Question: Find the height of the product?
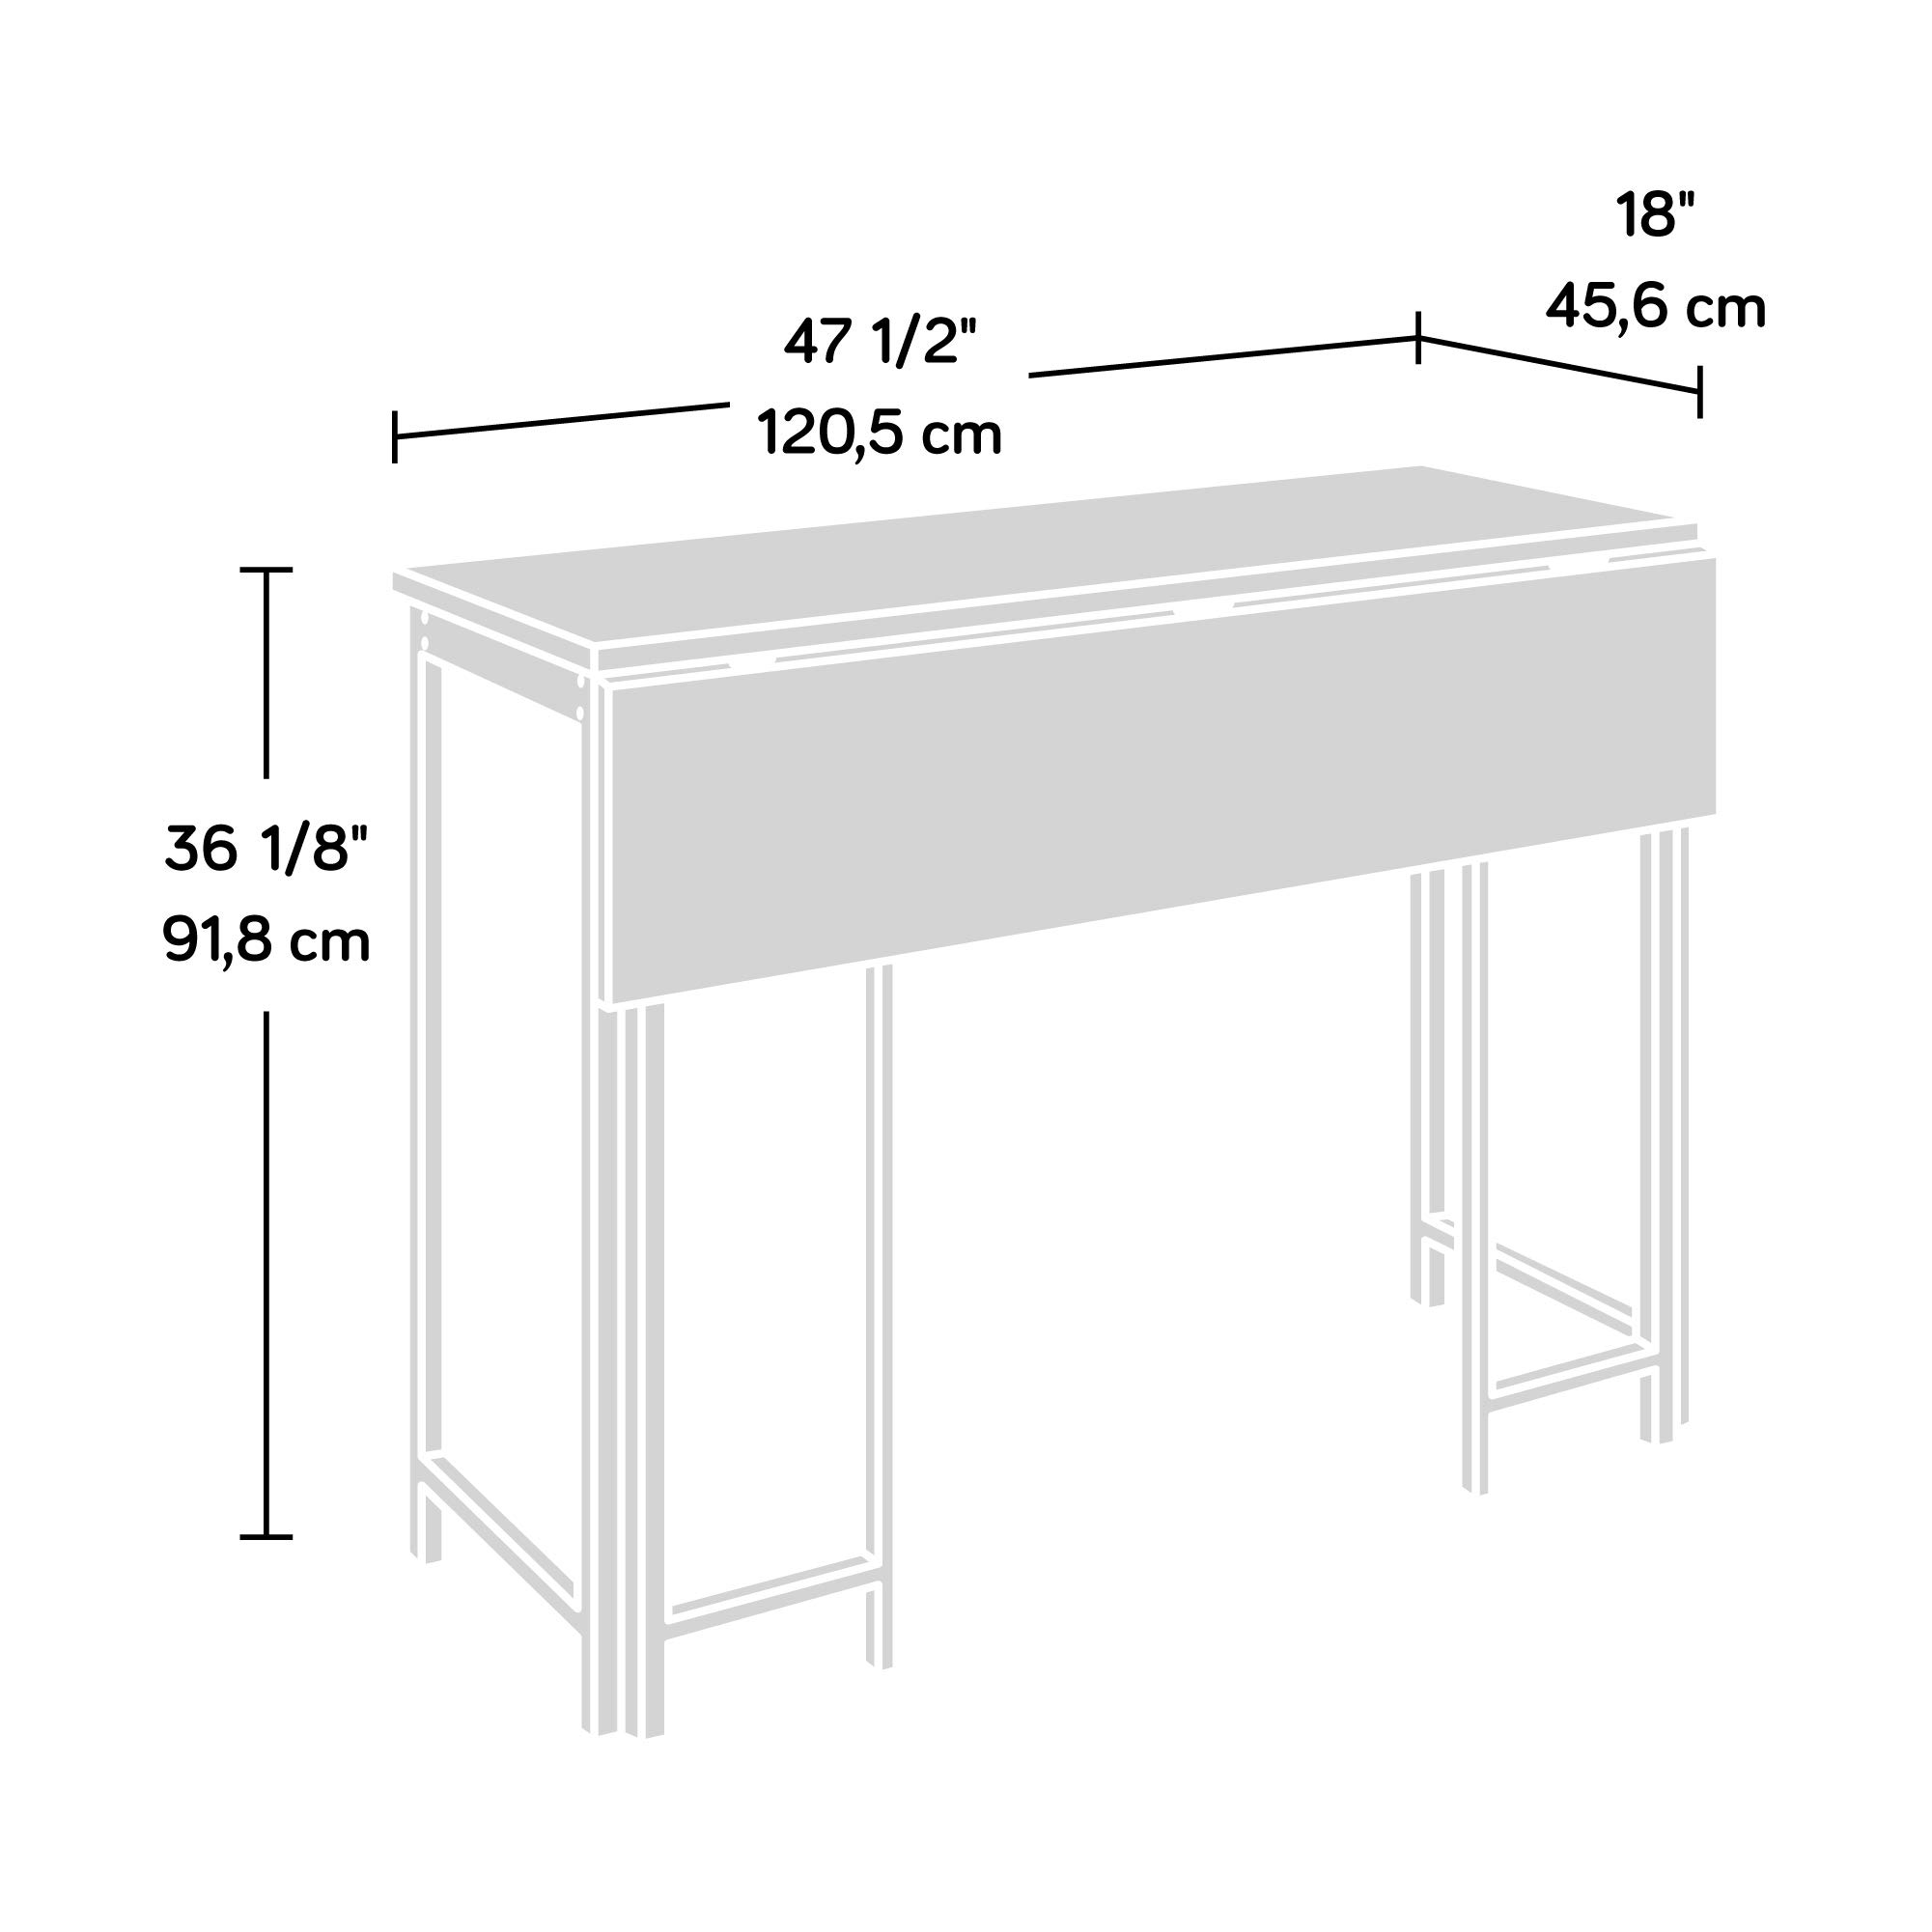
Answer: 36.12 inch